Wivenhoe Pocket

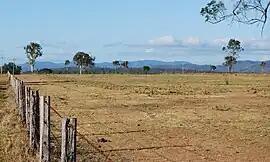

Wivenhoe Pocket is a rural locality in the Somerset Region, Queensland, Australia. In the , Wivenhoe Pocket had a population of 417 people.